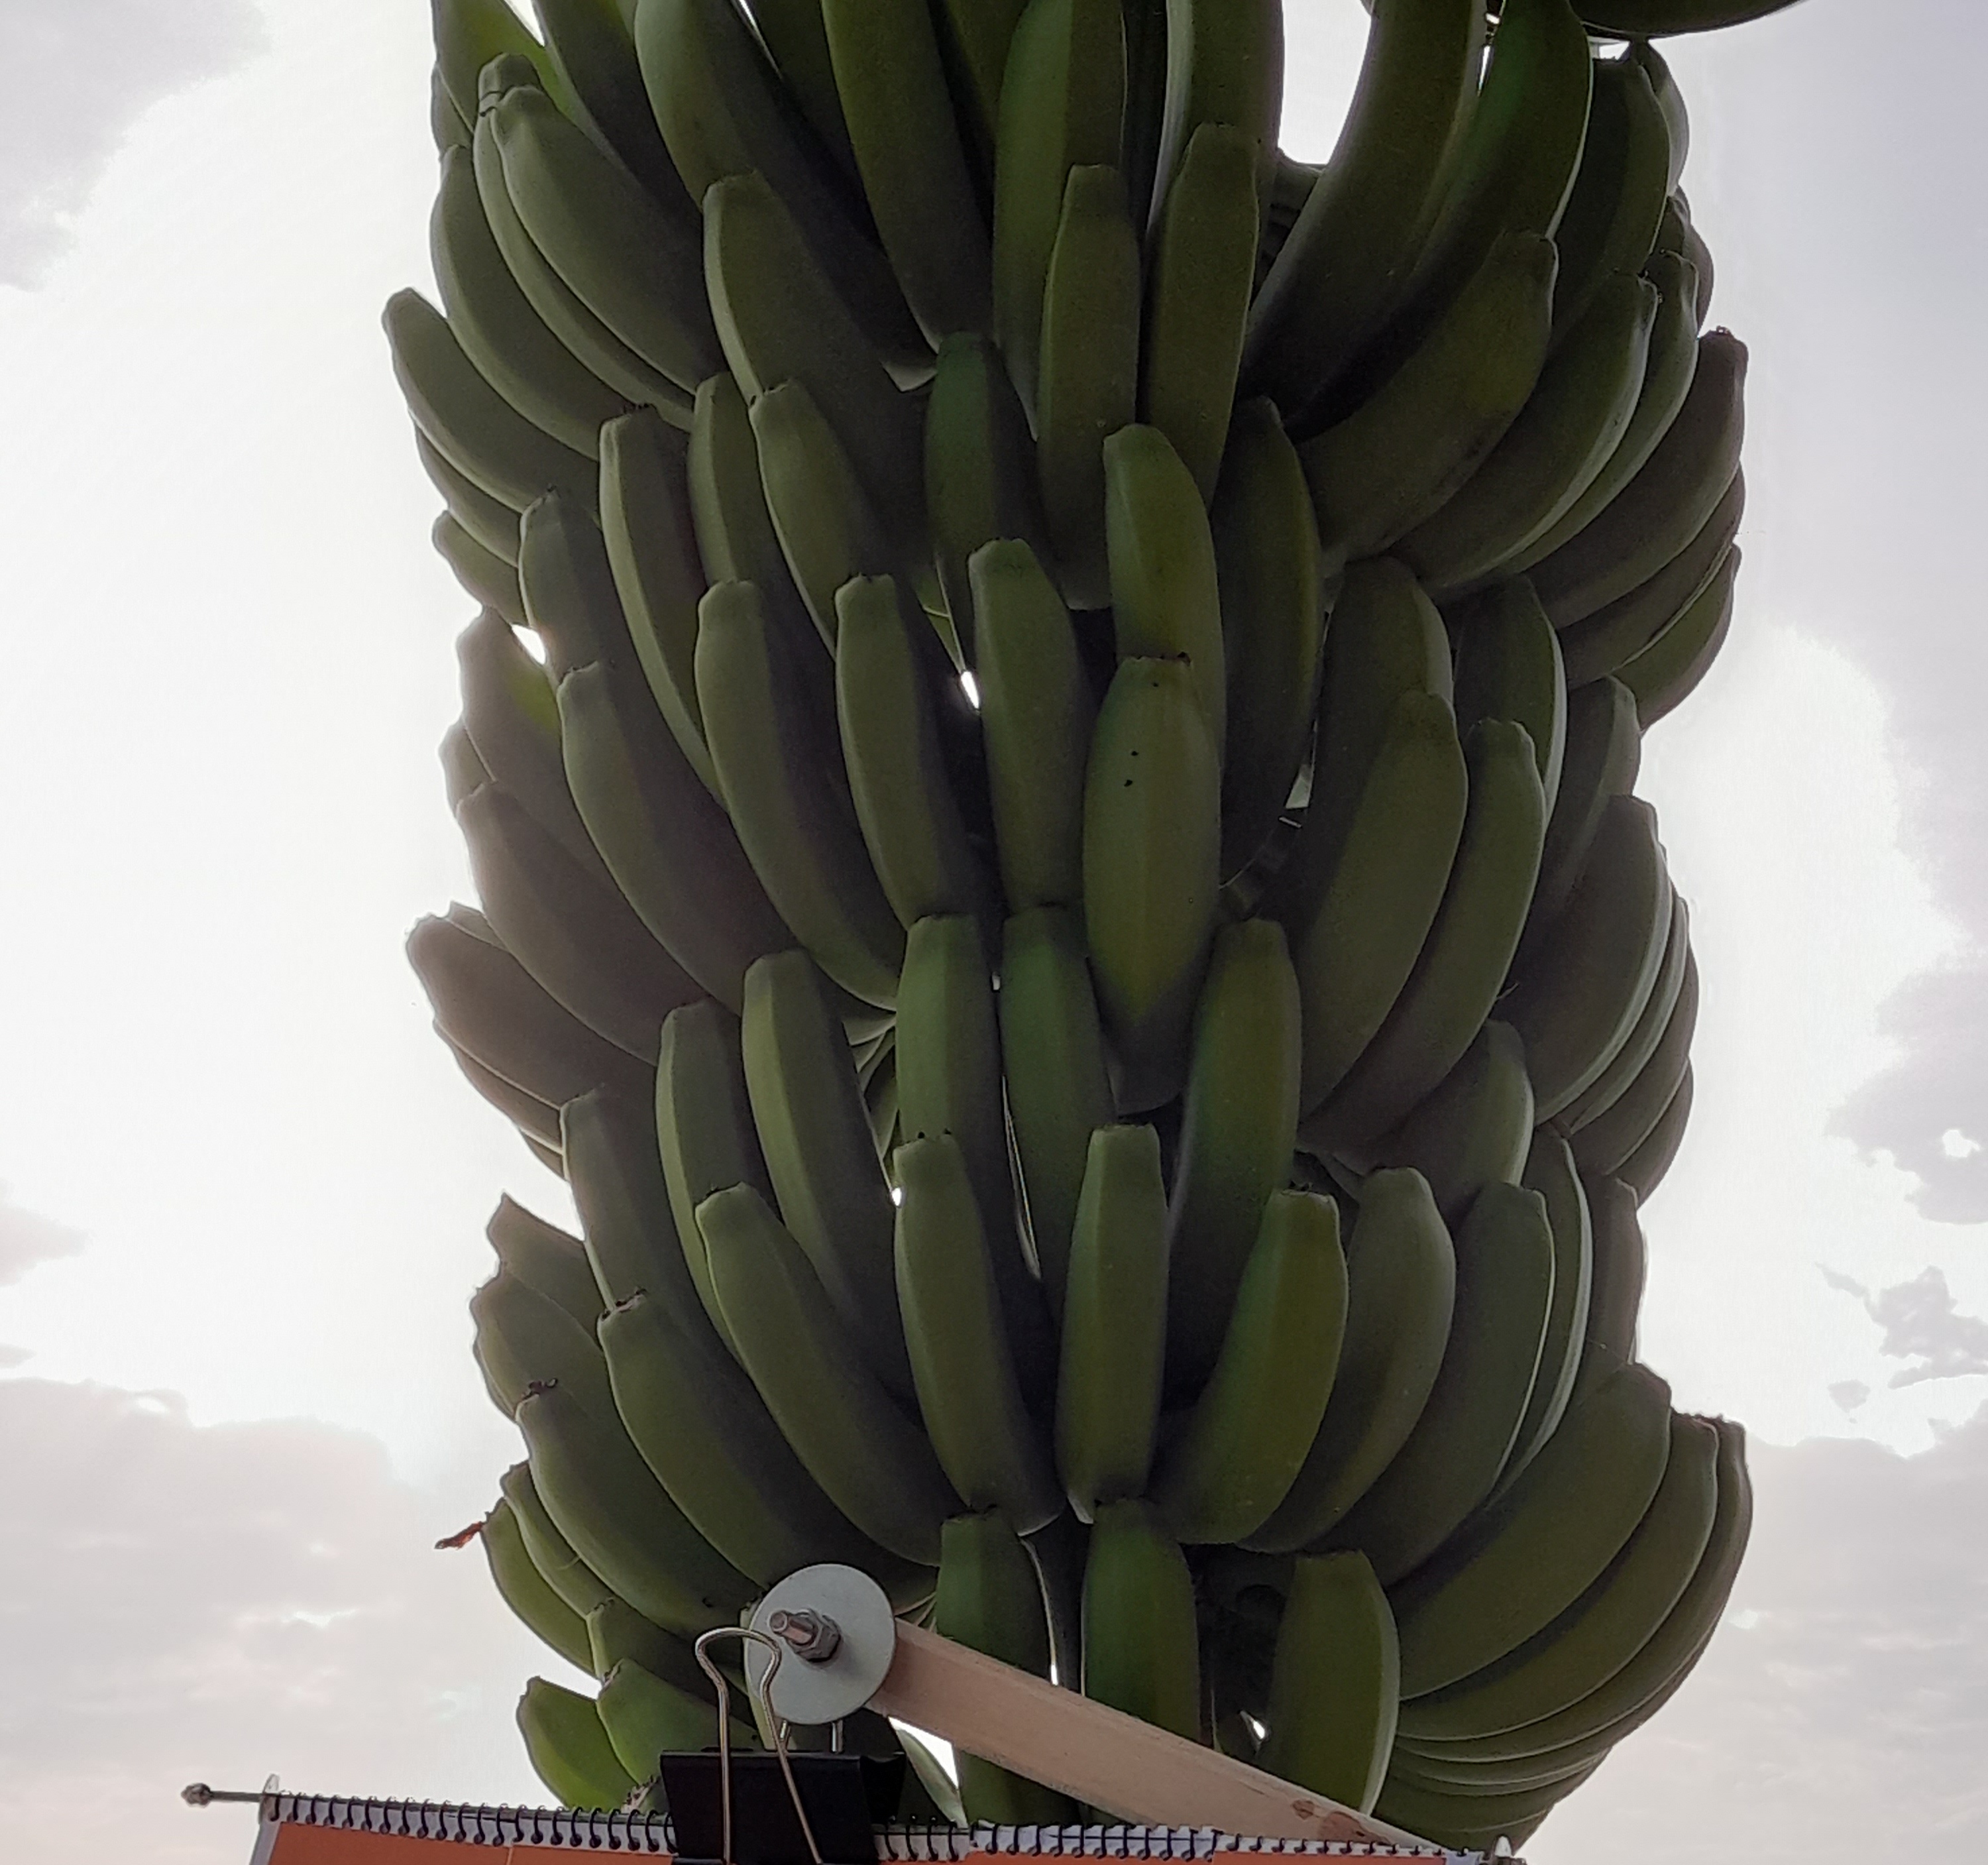
Label: Keep